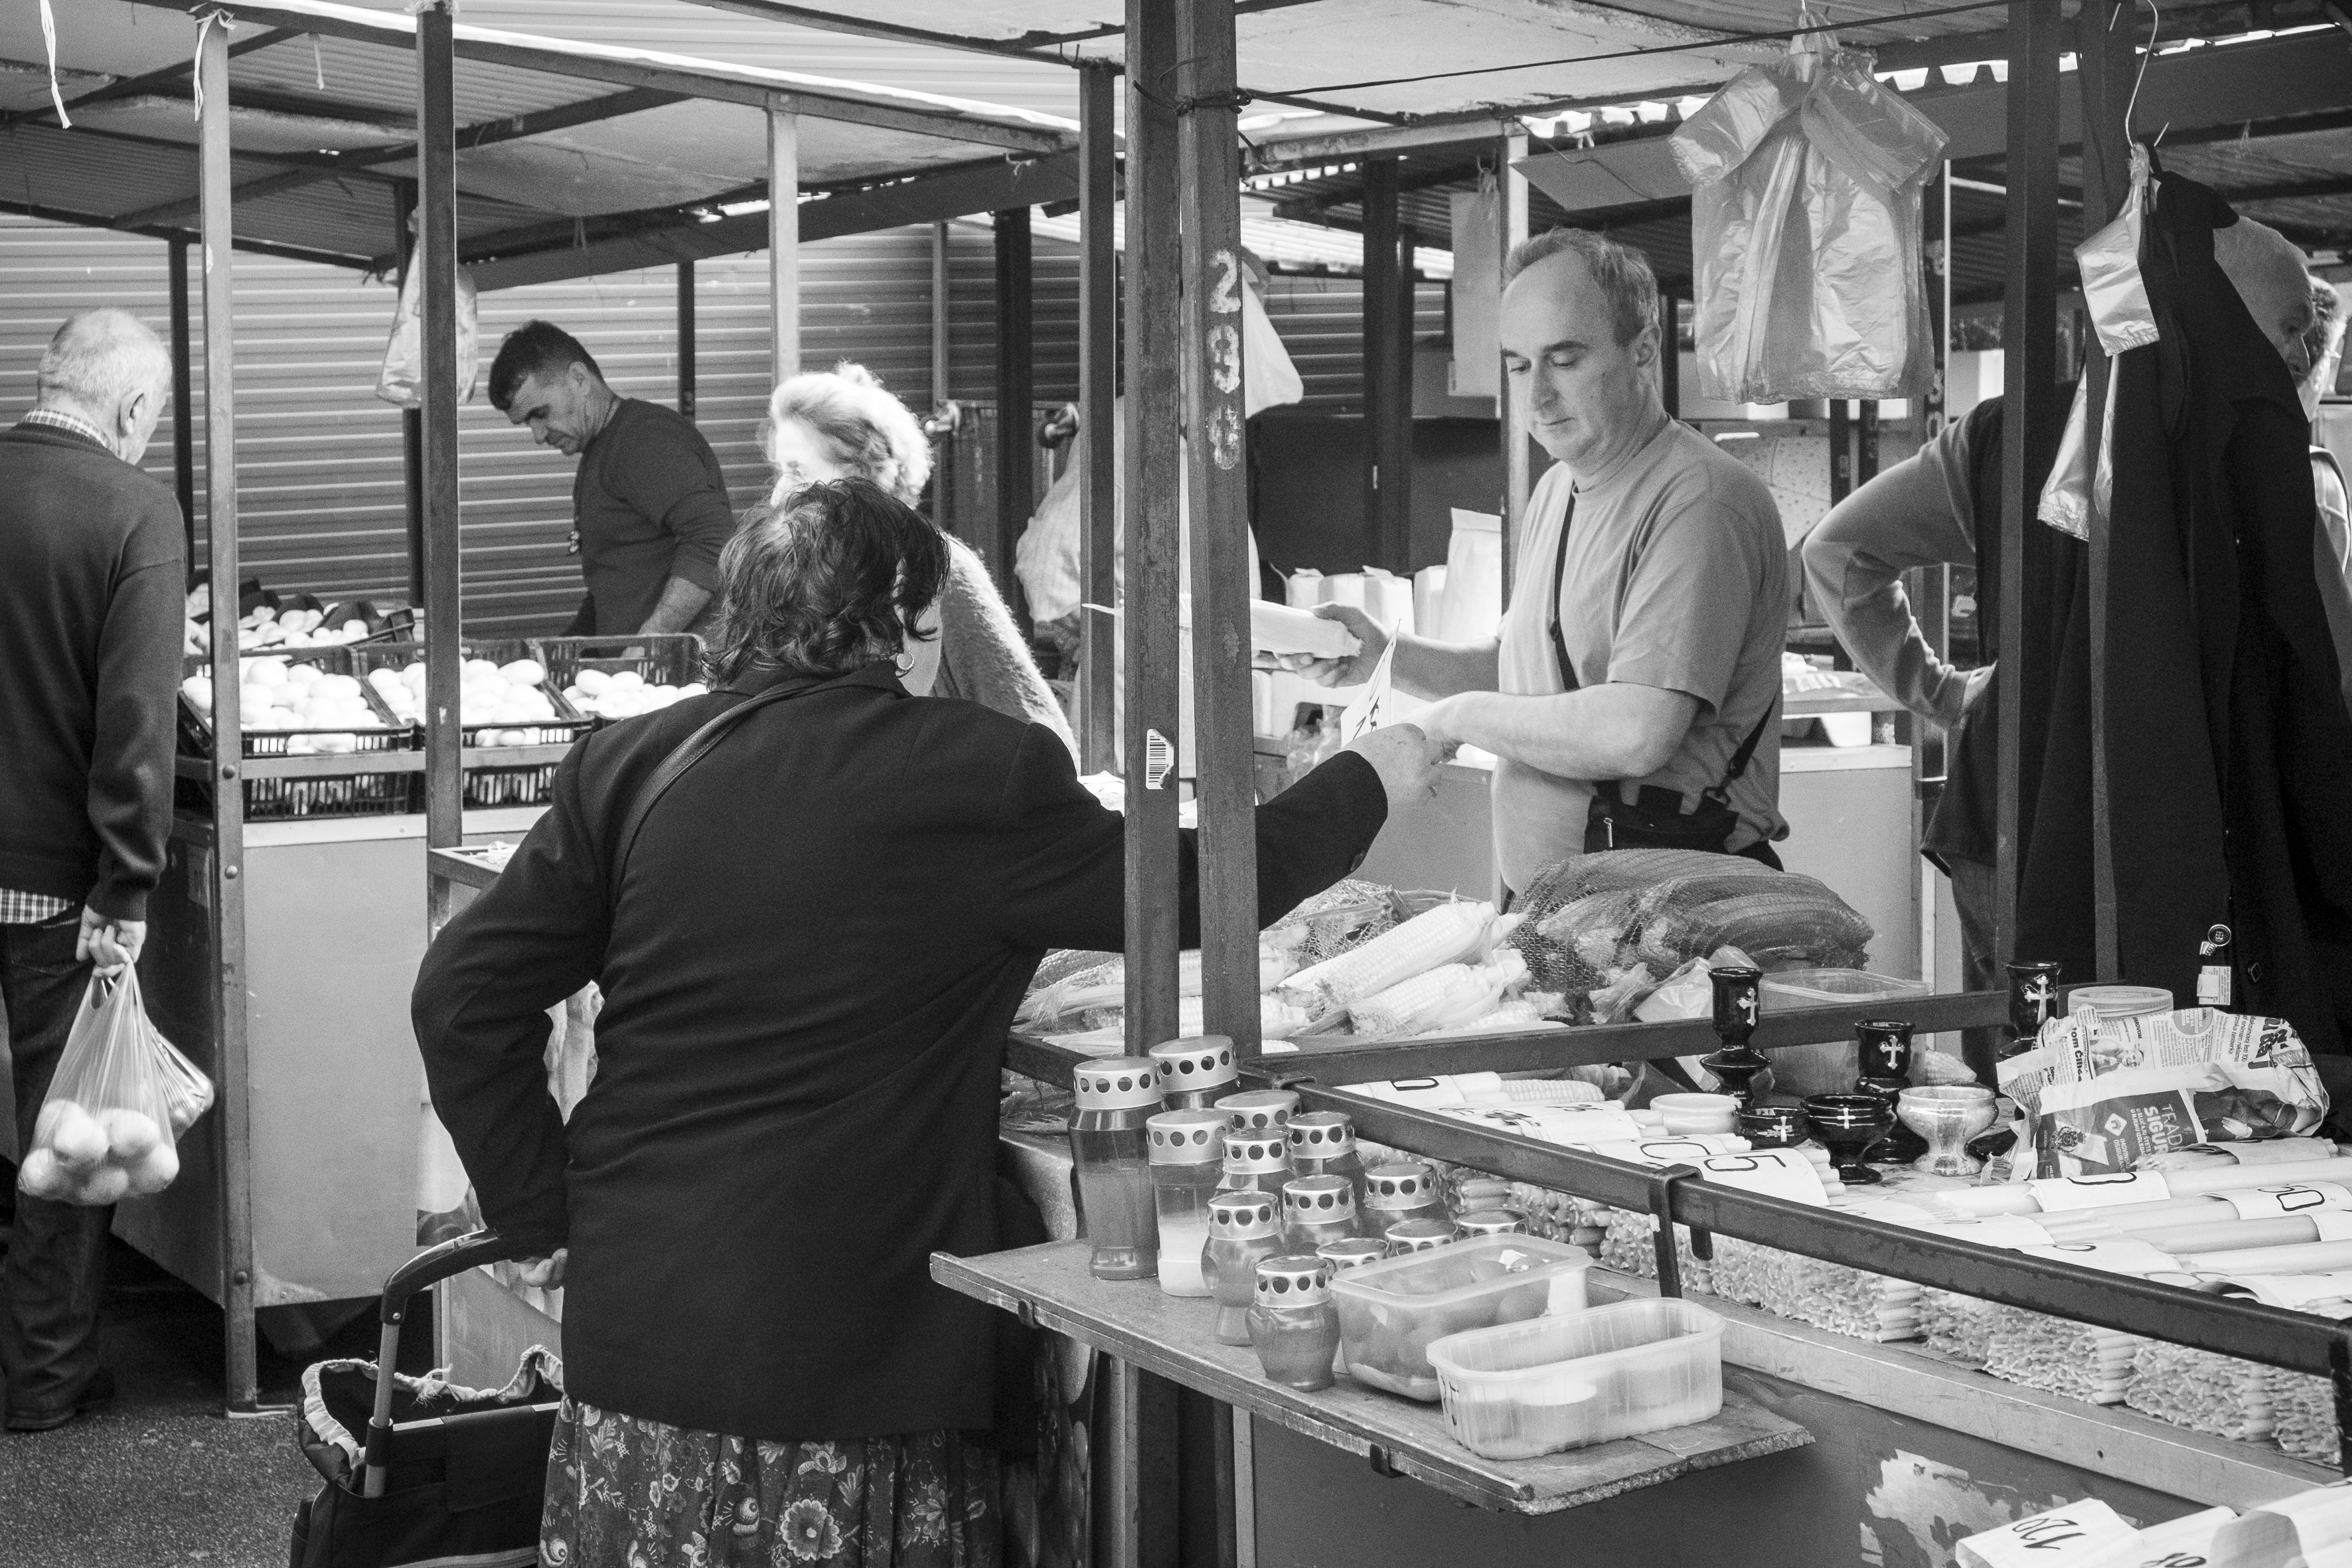
black and white, road, street, city, urban, travel, fujifilm, factory, market, monochrome, bw, blackandwhite, blackwhite, serbia, cool image, photograph, noiretblanc, fuji, fujix, fujixe1, belgrade, monochrome photography